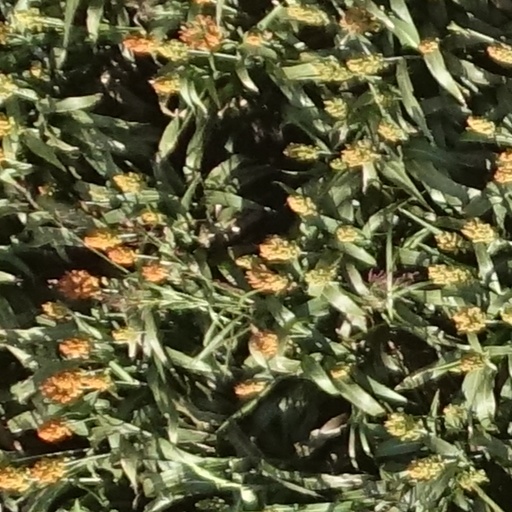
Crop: sorghum